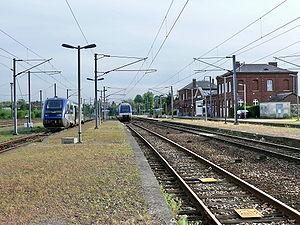
La gare de Serqueux est une gare ferroviaire française des lignes de Saint-Denis à Dieppe et de Saint-Roch à Darnétal-Bifurcation, située sur le territoire de la commune de Serqueux, dans le département de la Seine-Maritime, en Normandie.
La ligne de Charleval à Serqueux est une voie ferrée à écartement standard, sise dans les départements de l'Eure et de la Seine-Inférieure, établie par la Compagnie des chemins de fer de l'Ouest, puis la Compagnie des chemins de fer de l'État, qui lui succéda. Inauguré dans son intégralité en 1910, ce chemin de fer fut fermé aux voyageurs en 1938 et aux marchandises en 1969. Il existe aujourd'hui un projet pour transformer sa plate-forme abandonnée en voie verte.
La ligne de Saint-Denis à Dieppe, aussi connue sous le nom de ses deux tronçons ligne de Saint-Denis à Pontoise et ligne de Pontoise à Dieppe est une ligne ferroviaire française reliant la gare de Saint-Denis, dans la proche banlieue nord de Paris, à la gare de Dieppe, en Seine-Maritime. D’une longueur de 161 km seulement, elle est la plus courte ligne à avoir été construite entre Paris et la mer. Elle constitue la ligne nᵒ 330 000 du réseau ferré national.